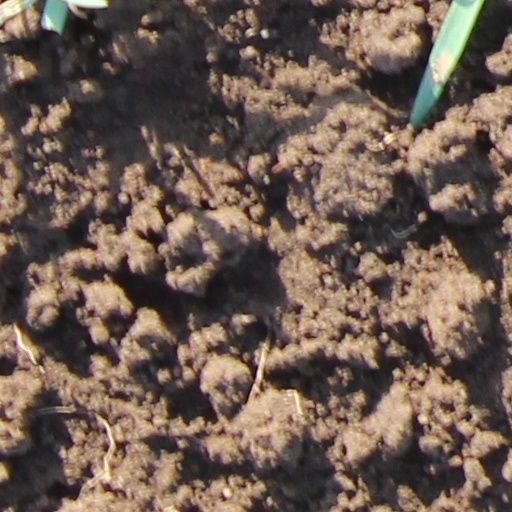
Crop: wheat